Winter storm

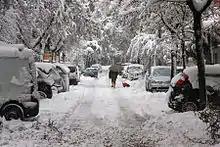
Snow storm in Modena, Italy

Accumulated snow can make driving motor vehicles very hazardous. Snow on roadways reduces friction between tires and the road surface, which in turn lowers the maneuverability of a vehicle considerably. As a result, average driving speeds on public roads and highways are reduced by up to 40% while heavy snow is falling. Visibility is reduced by falling snow, and this is further exacerbated by strong winds which are commonly associated with winter storms producing heavy snowfall. In extreme cases, this may lead to prolonged whiteout conditions in which visibility is reduced to only a few feet due to falling or blowing snow. These hazards can manifest even after snowfall has ended when strong winds are present, as these winds will pick up and transport fallen snow back onto roadways and reduce visibility in the process. This can even result in blizzard conditions if winds are strong enough. Heavy snowfall can immobilize a vehicle entirely, which may be deadly depending on how long it takes rescue crews to arrive. The clogging of a vehicle's tailpipe by snow may lead to carbon monoxide buildup inside the cabin.